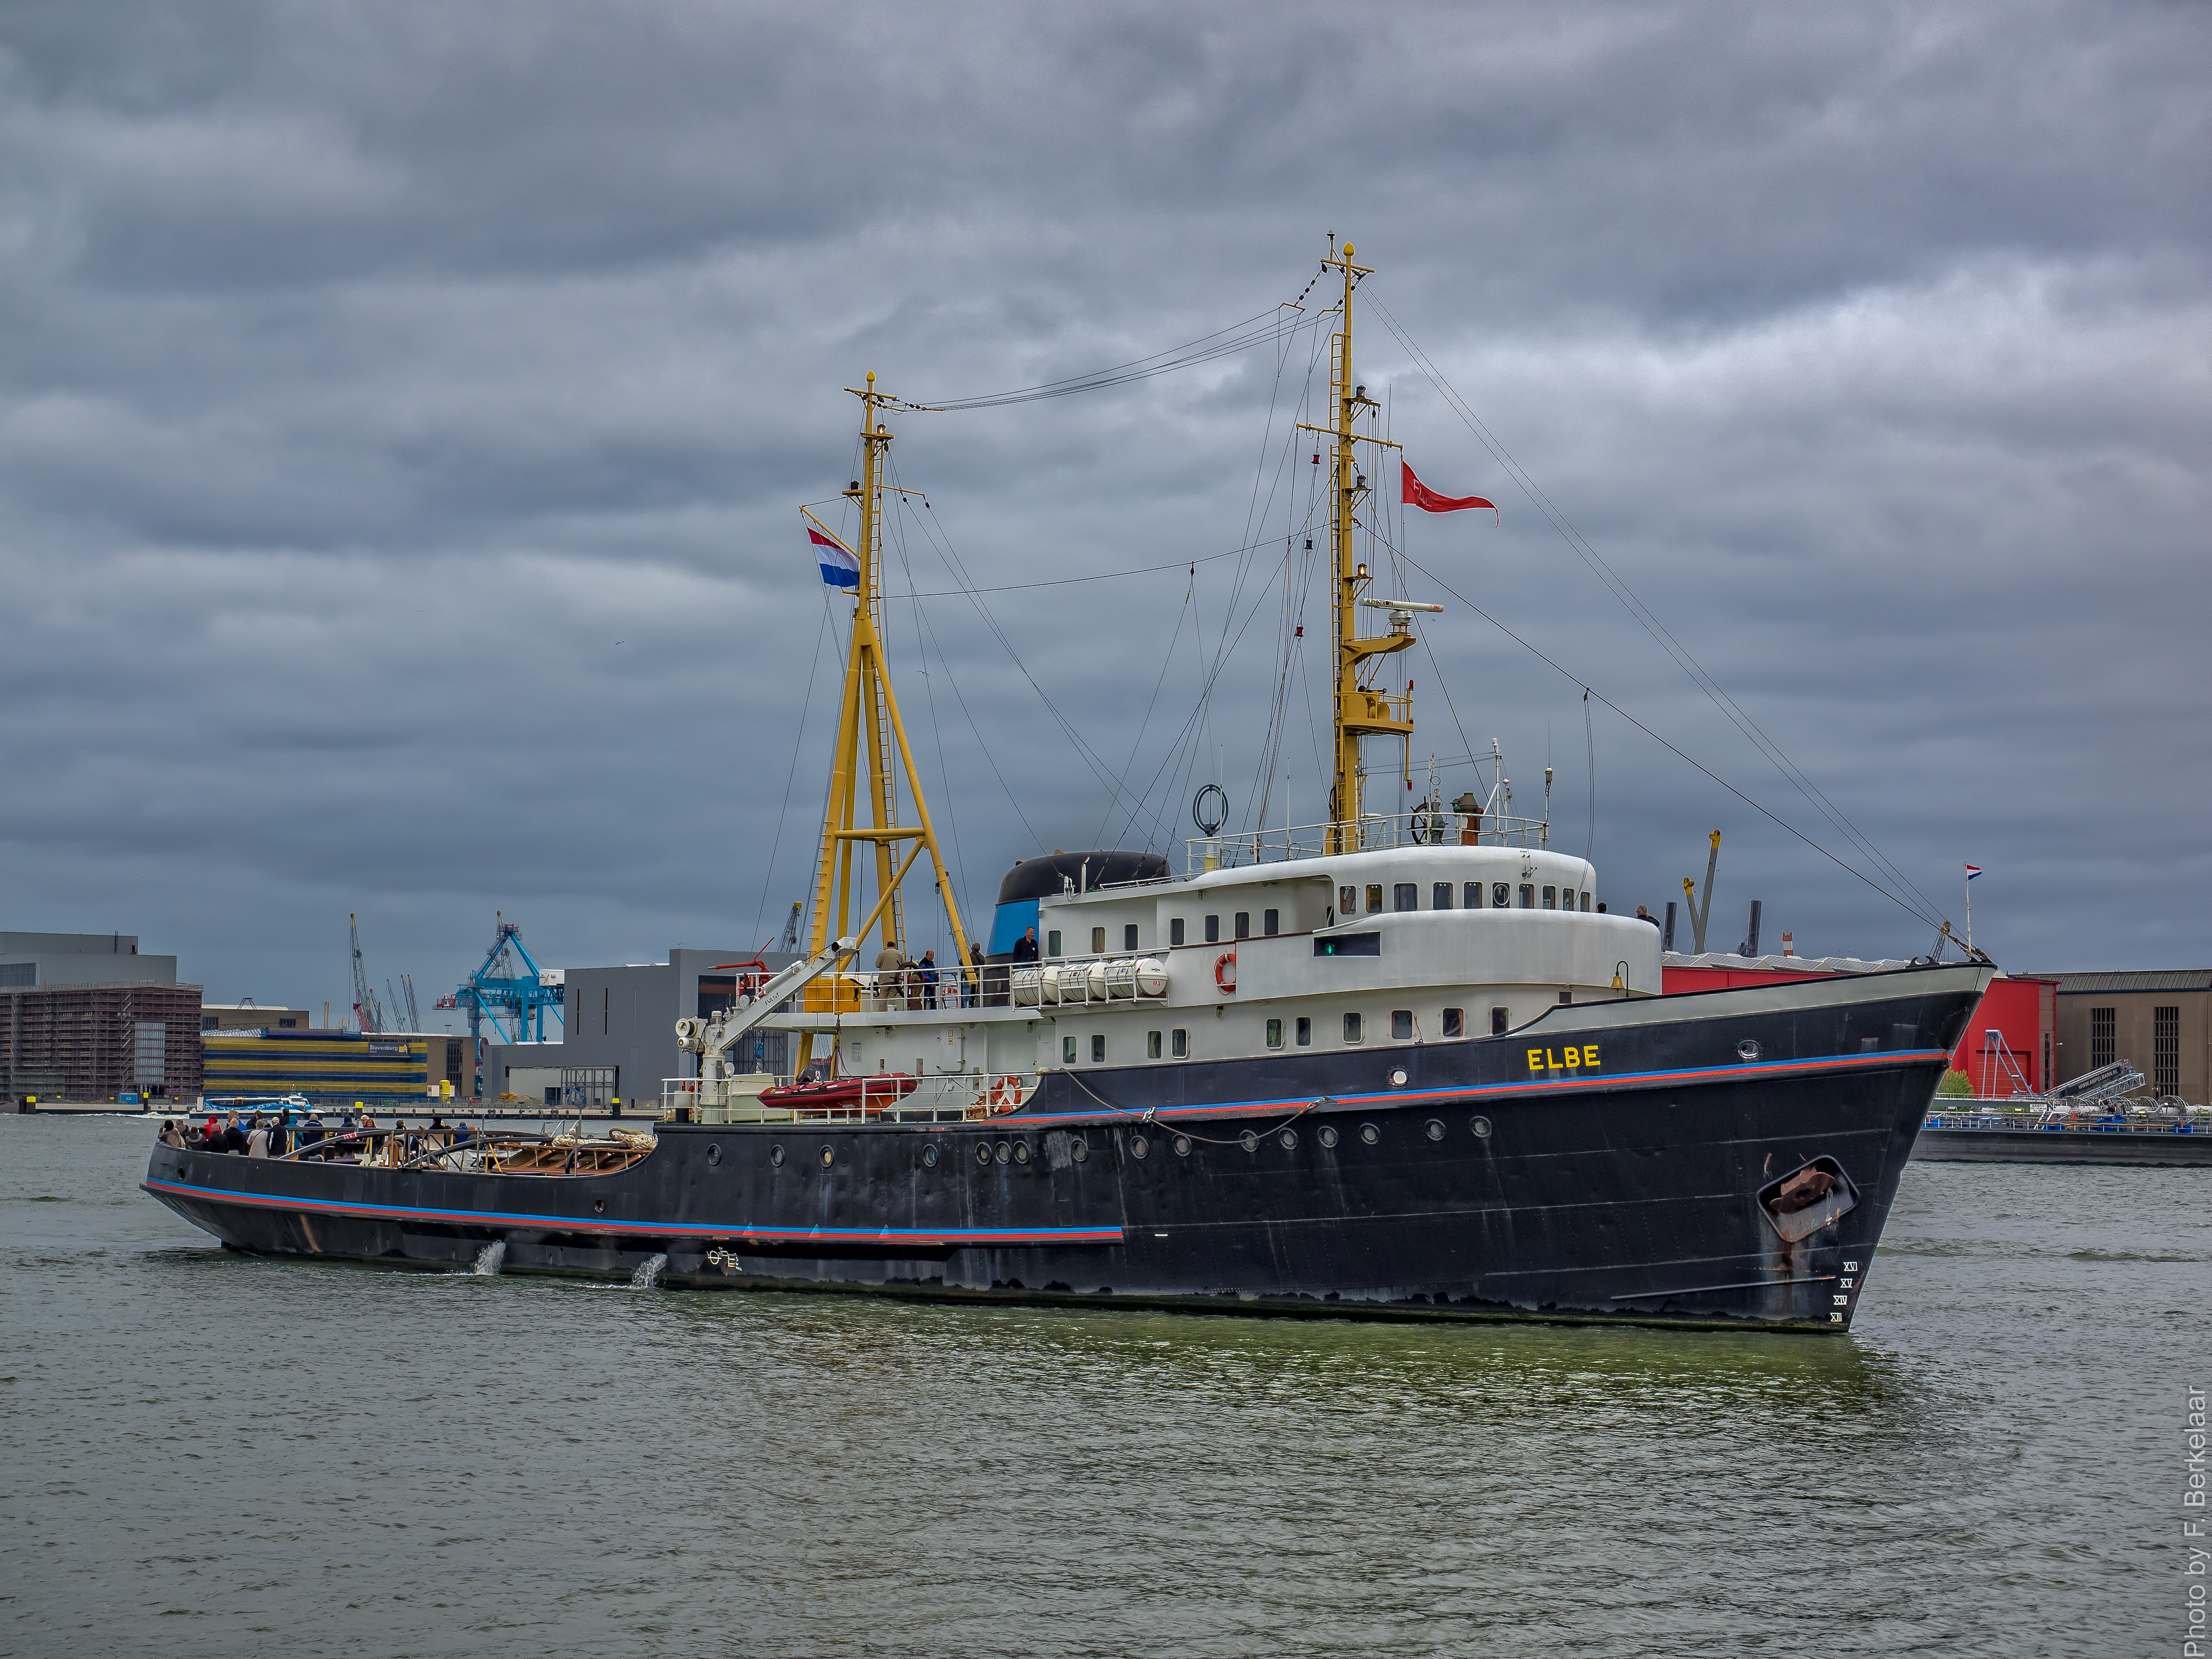
sea, coast, boat, ship, vehicle, bay, harbor, ferry, hdr, nederland, rotterdam, zuidholland, channel, twop, tugboat, watercraft, tug, nieuwemaas, elbe, nl, portofrotterdam, nlsleepboot, varenderfgoed, fishing vessel, passenger ship, freight transport, fishing trawler